Beer

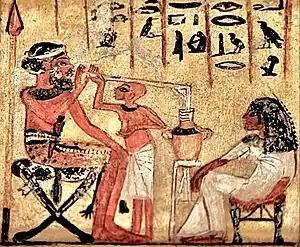
Ancient Egyptian painting, 18th dynasty, reign of Akhenaten, , showing Syrian mercenary drinking beer through a straw. Egyptian Museum of Berlin

Beer is one of the world's oldest prepared alcoholic drinks. The earliest archaeological evidence of fermentation consists of 13,000 year-old residues of a beer with the consistency of gruel, used by the semi-nomadic Natufians for ritual feasting, at the Raqefet Cave in the Carmel Mountains near Haifa in northern Israel. There is evidence that beer was produced at Göbekli Tepe during the Pre-Pottery Neolithic (around 8500 BC to 5500 BC). The earliest clear chemical evidence of beer produced from barley dates to about 3500–3100 BC, from the site of Godin Tepe in the Zagros Mountains of western Iran.